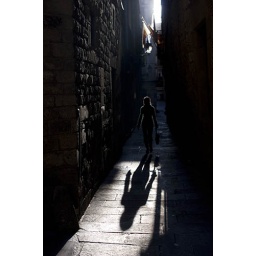
(c)2008 John F Rash / RASHPHOTO ~Silhouette of fashionable girl walking in European street.